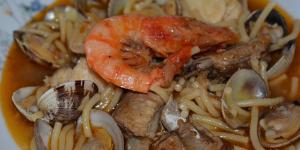
cazuela de fideos con carne y marisco